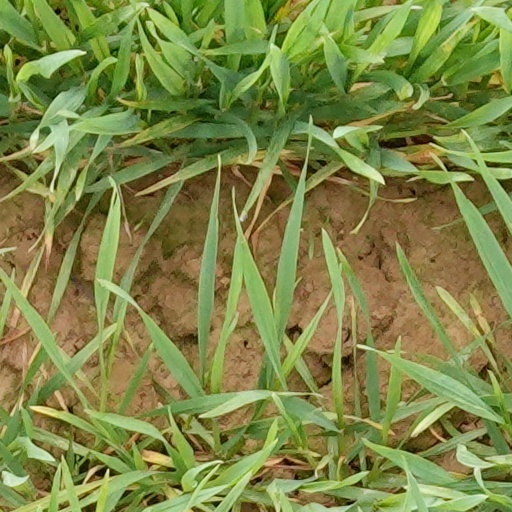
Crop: wheat